Louise-Émilie Leleux-Giraud

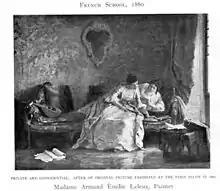
"Private and Confidential", 1880

Leleux-Giraud was born in Geneva and grew up in Dardagny, a village in the rural part of the canton of Geneva near the French border, where her parents owned a small château.